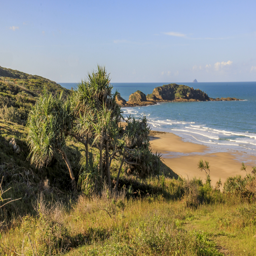
view from the top of the hill looking down